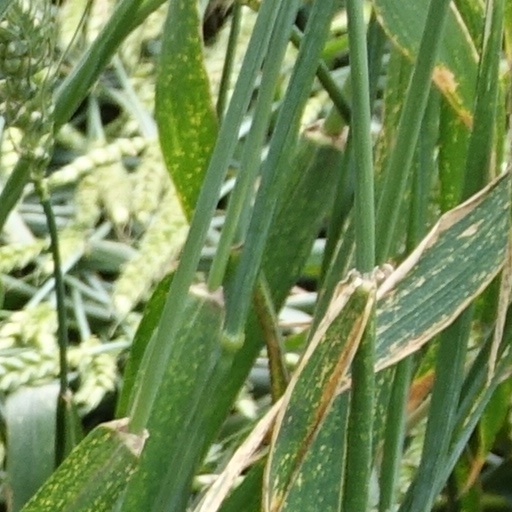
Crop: wheat